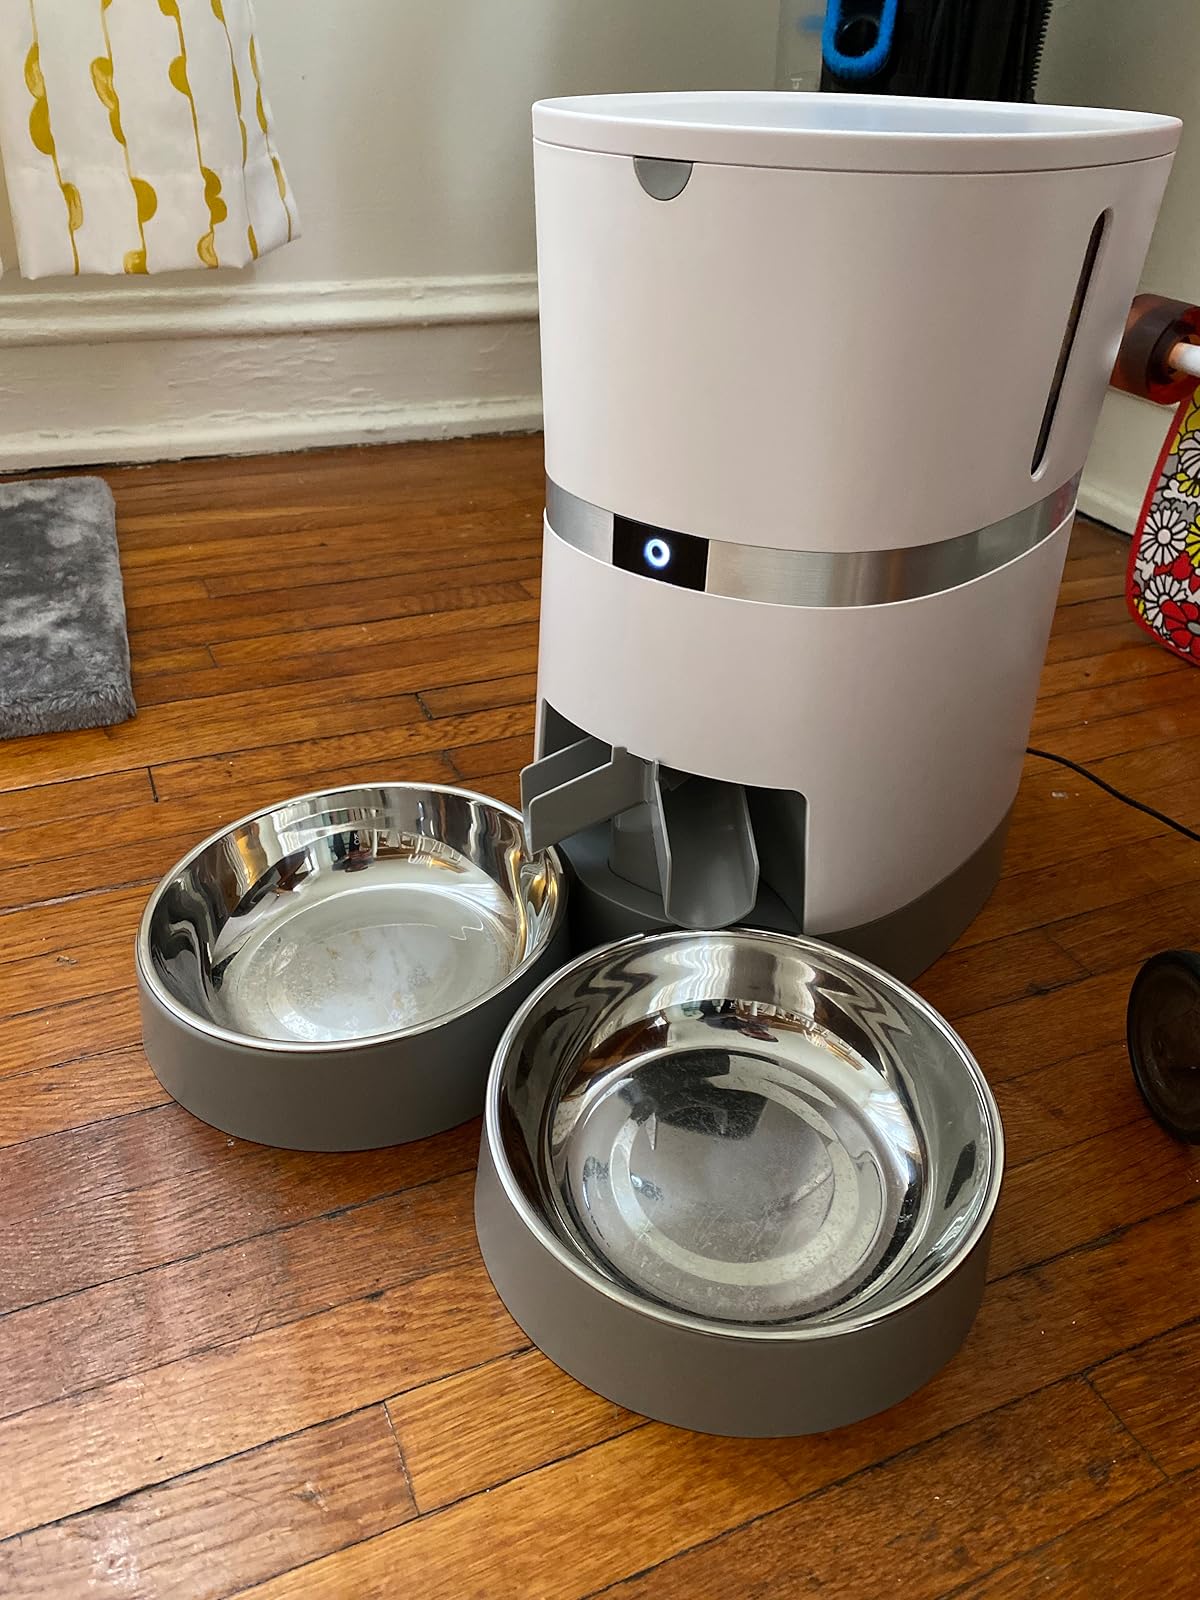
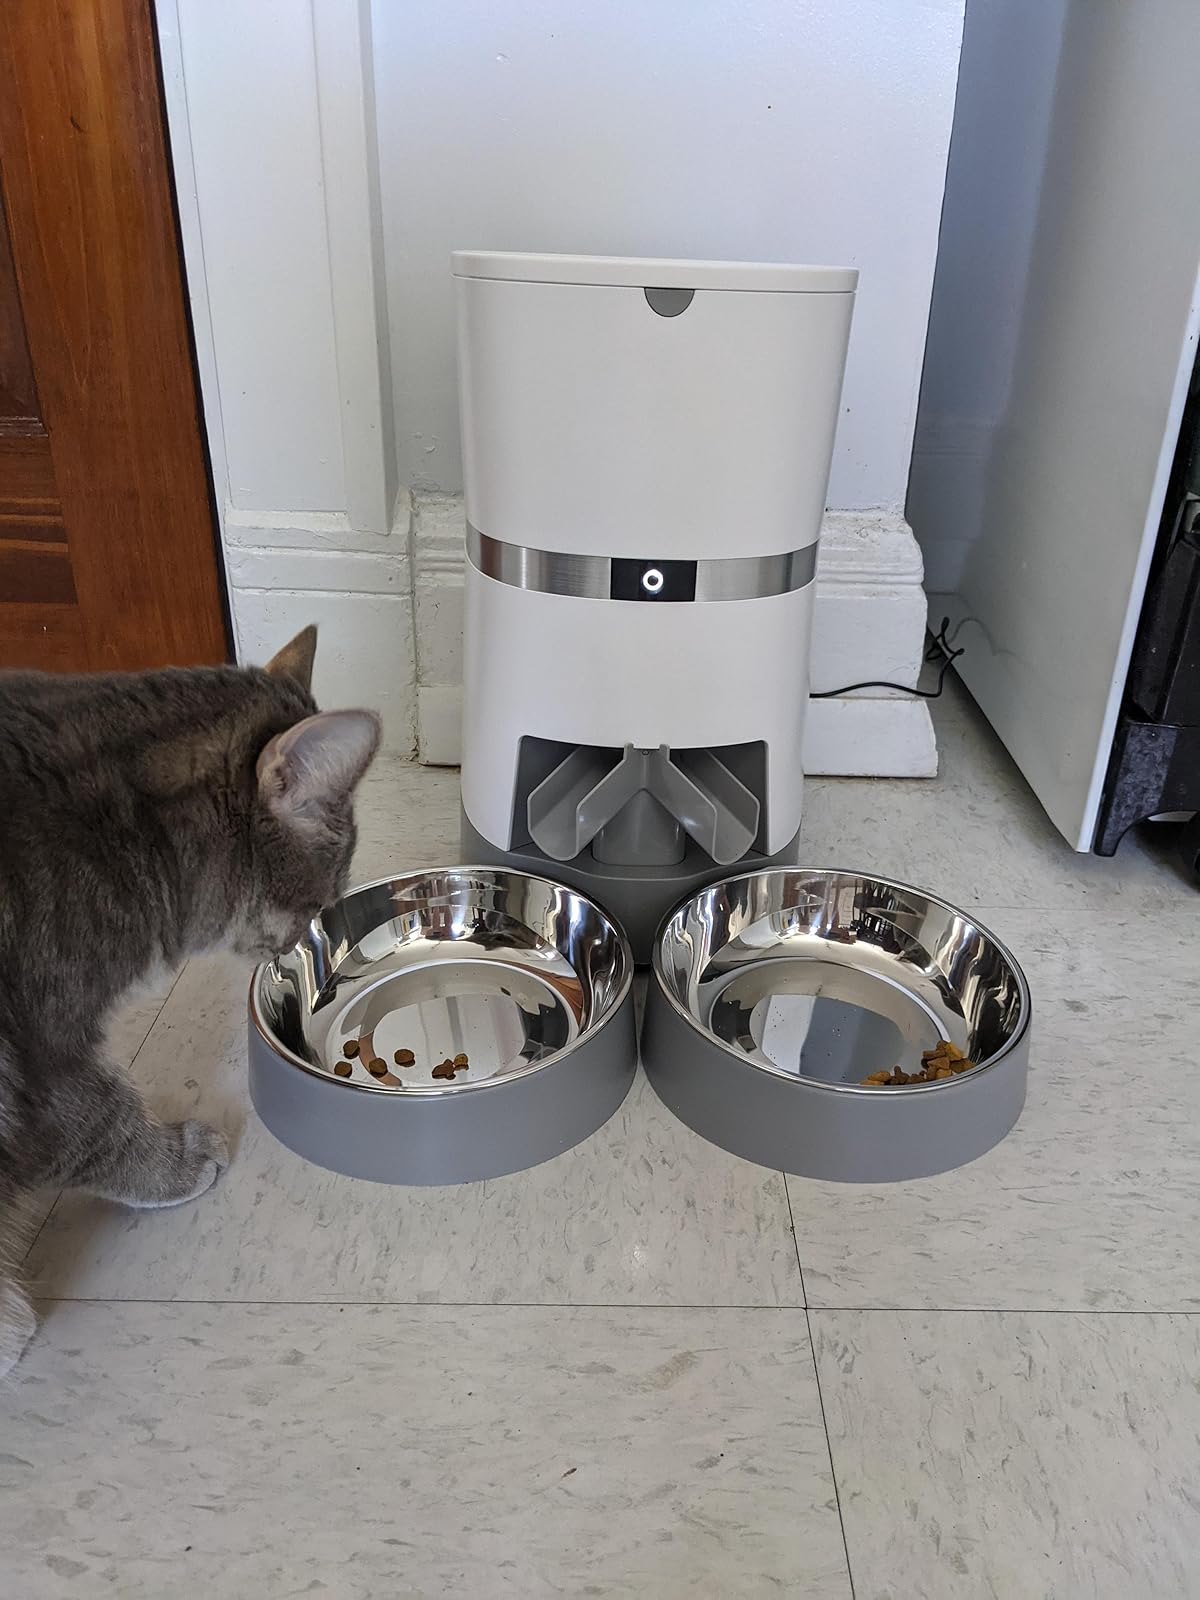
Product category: items_feeder
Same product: yes